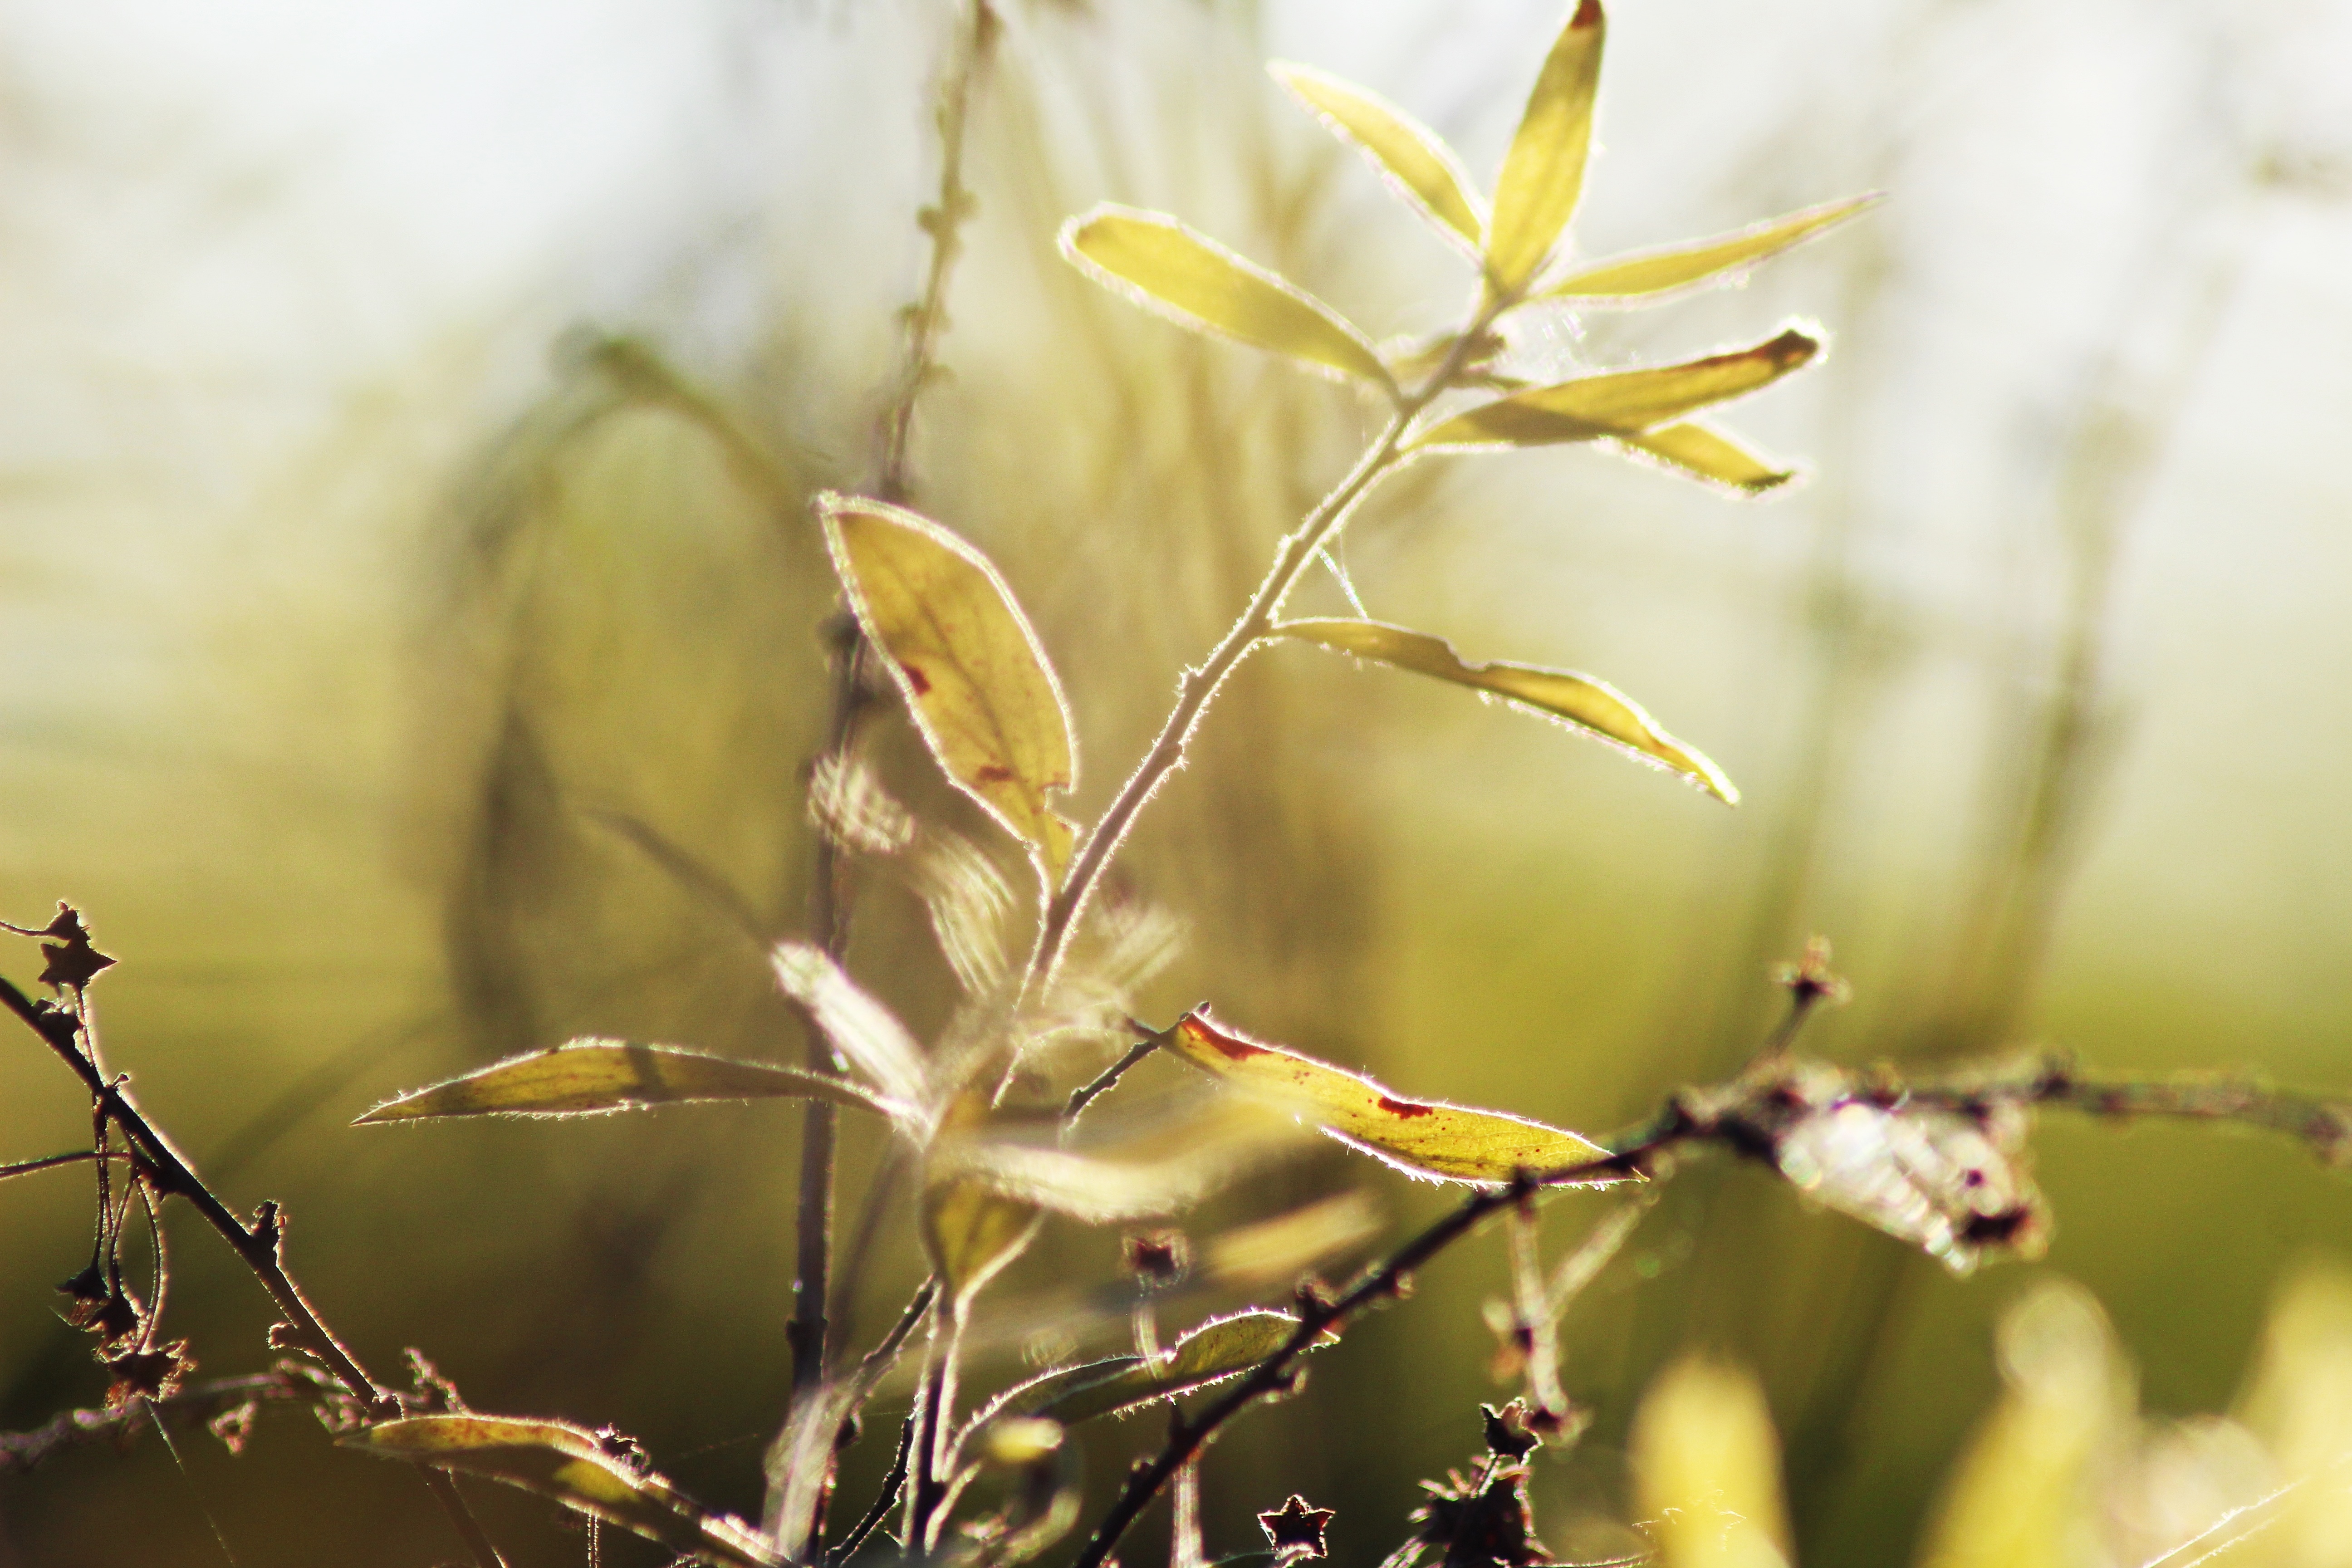
tree, nature, grass, branch, blossom, plant, photography, sunlight, leaf, flower, spring, green, autumn, botany, yellow, flora, season, twig, wildflower, close up, shrub, macro photography, flowering plant, plant stem, land plant